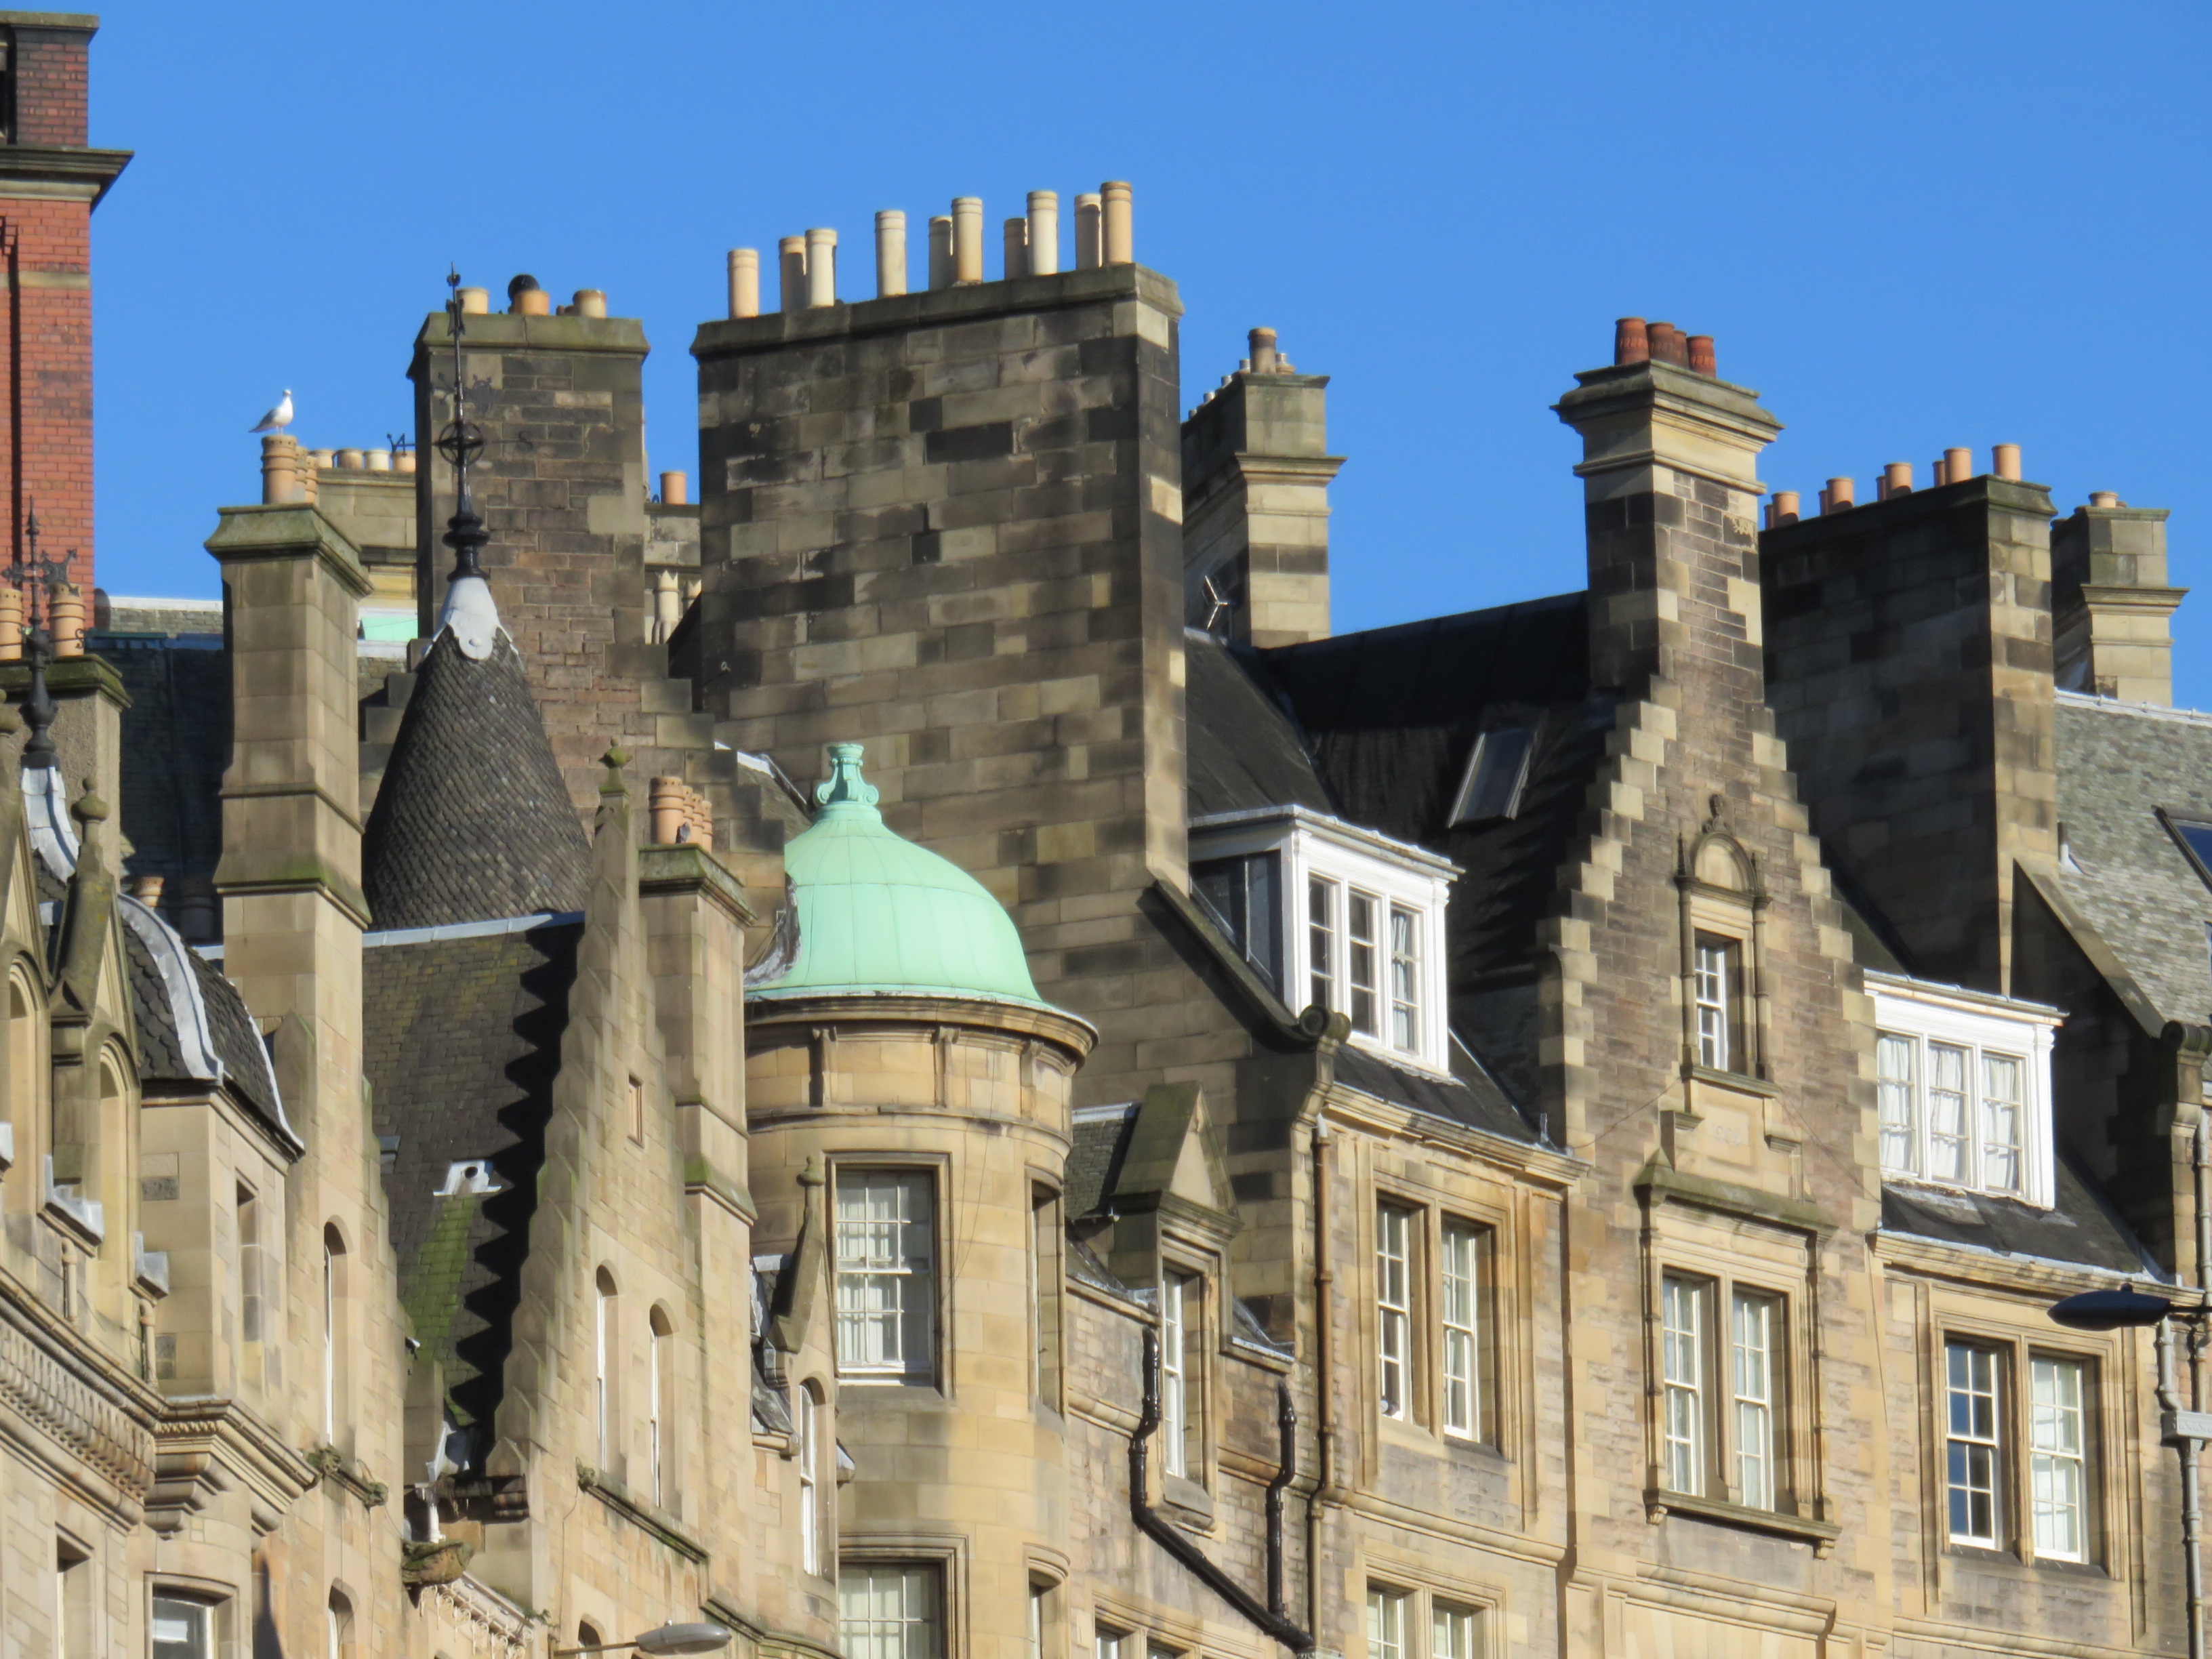
architecture, town, building, chateau, city, urban, cityscape, tower, castle, ancient, landmark, facade, historic, tourism, waterway, blue sky, capital, culture, beautiful, history, scotland, heritage, scottish, edinburgh, middle ages, tours, cockburn street, historic site, ancient history